Welsh orthography

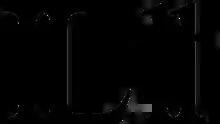
The Middle-Welsh LL ligature.Unicode: U+1EFA and U+1EFB.

While the digraphs "ch, dd, ff, ng, ll, ph, rh, th" are each written with two symbols, they are all considered to be single letters. This means, for example that (a town in South Wales) is considered to have only six letters in Welsh, compared to eight letters in English. Consequently, they each take up only a single space in Welsh crosswords. "Ll" itself had actually been written as the ligature in Middle Welsh.